Wilt Chamberlain

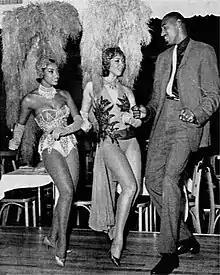
Chamberlain doing the twist with two dancers at Smalls Paradise in Harlem, New York

After the playoffs, Chamberlain challenged heavyweight boxing legend Muhammad Ali to a fight. Chamberlain trained with Cus d'Amato for the 15-round bout, set to take place on July26, 1971, in the Houston Astrodome. Ali refused to be intimidated, issuing his typical public boasts, this time of "Timber!" and "The tree will fall!". In 1965, Chamberlain consulted his father, who had seen Ali fight, and advised Chamberlain against it. Cooke offered Chamberlain a record-setting contract on the condition he agreed to give up what Cooke termed "this boxing foolishness". Chamberlain ultimately used a contractual escape; Joe Frazier gave Ali his first professional loss, enabling Chamberlain to legally withdraw from the bout. Retired NFL player Jim Brown, who acted as Chamberlain's manager since 1967, got Ali's manager Jabir Herbert Muhammad to mutually withdraw from the match set to take place at Madison Square Garden.